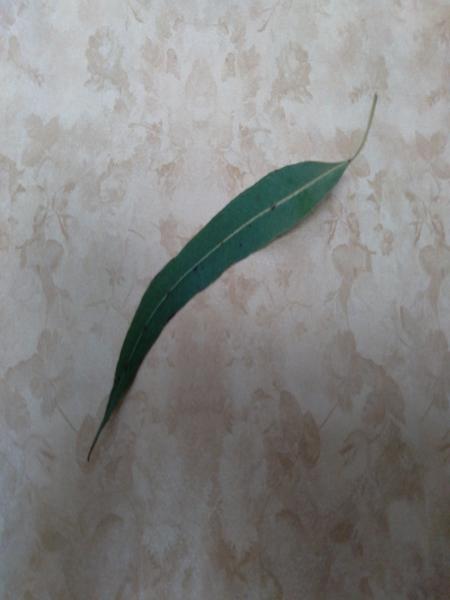
Plant: Eucalyptus